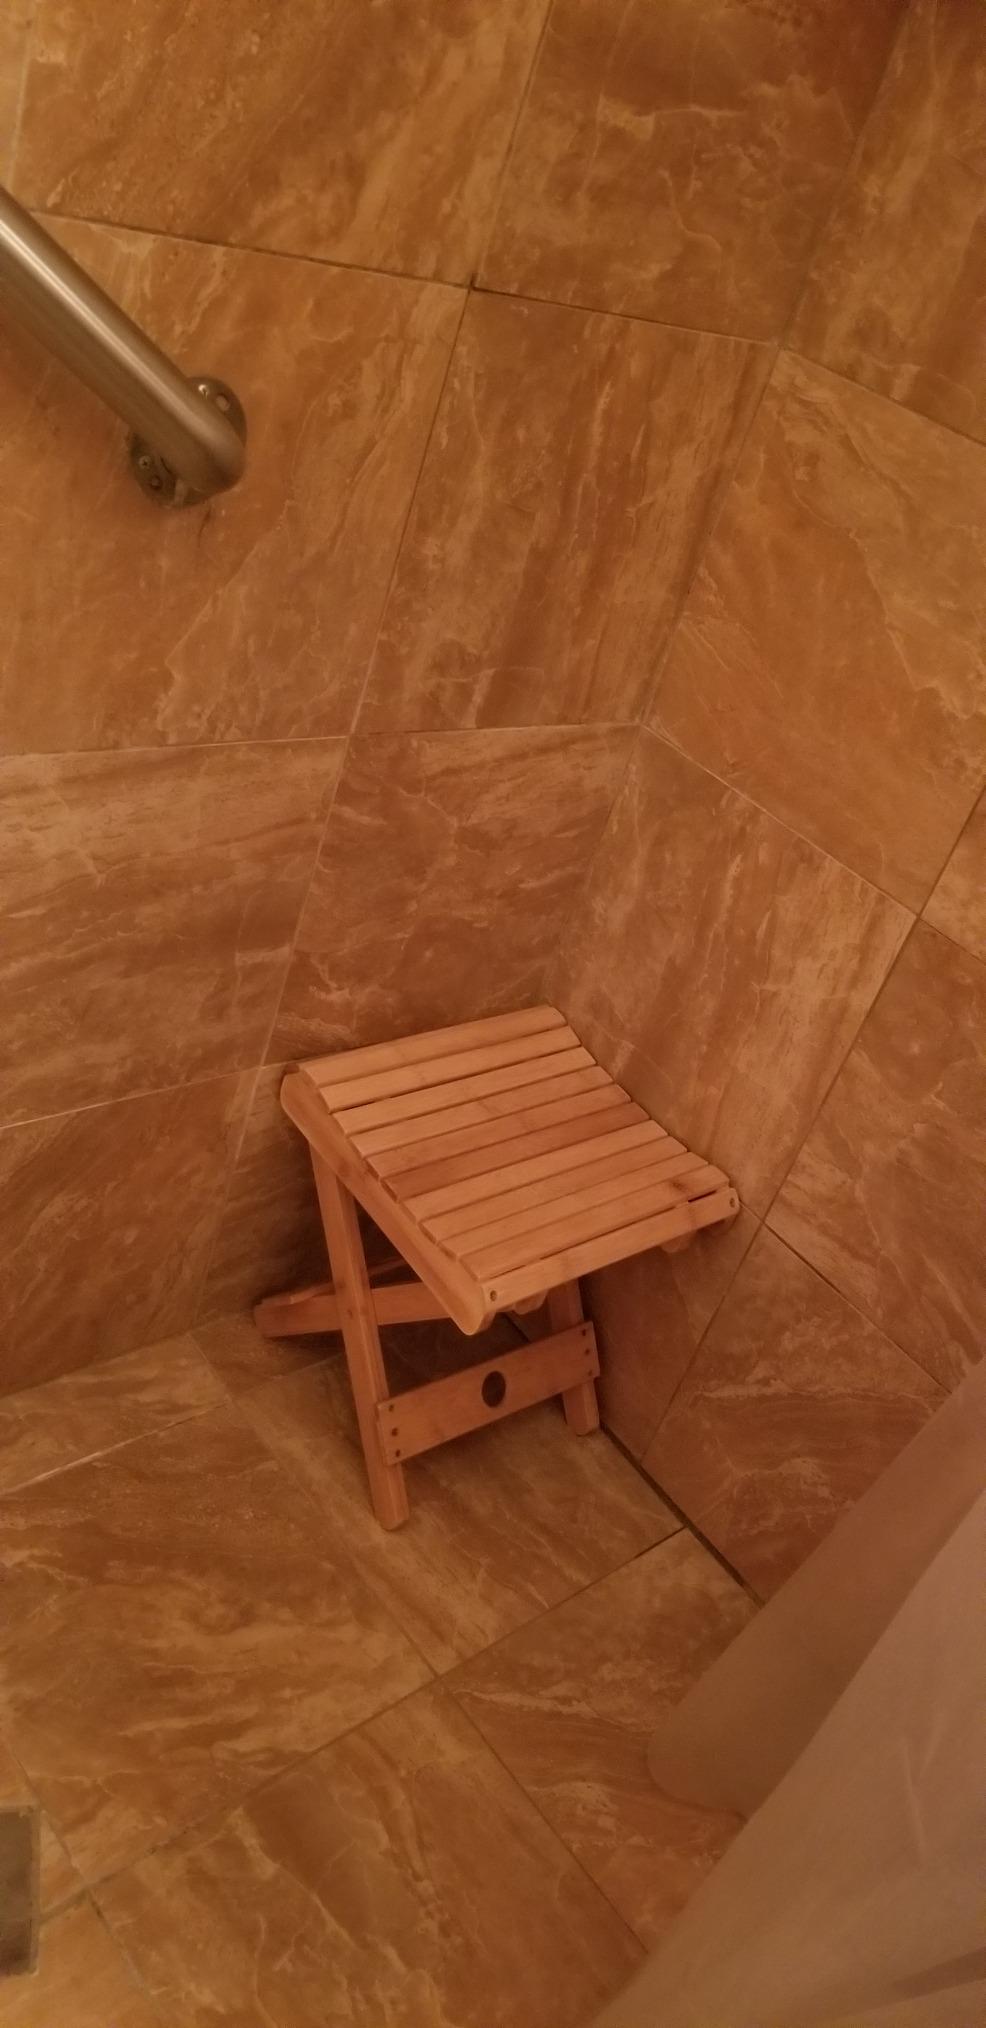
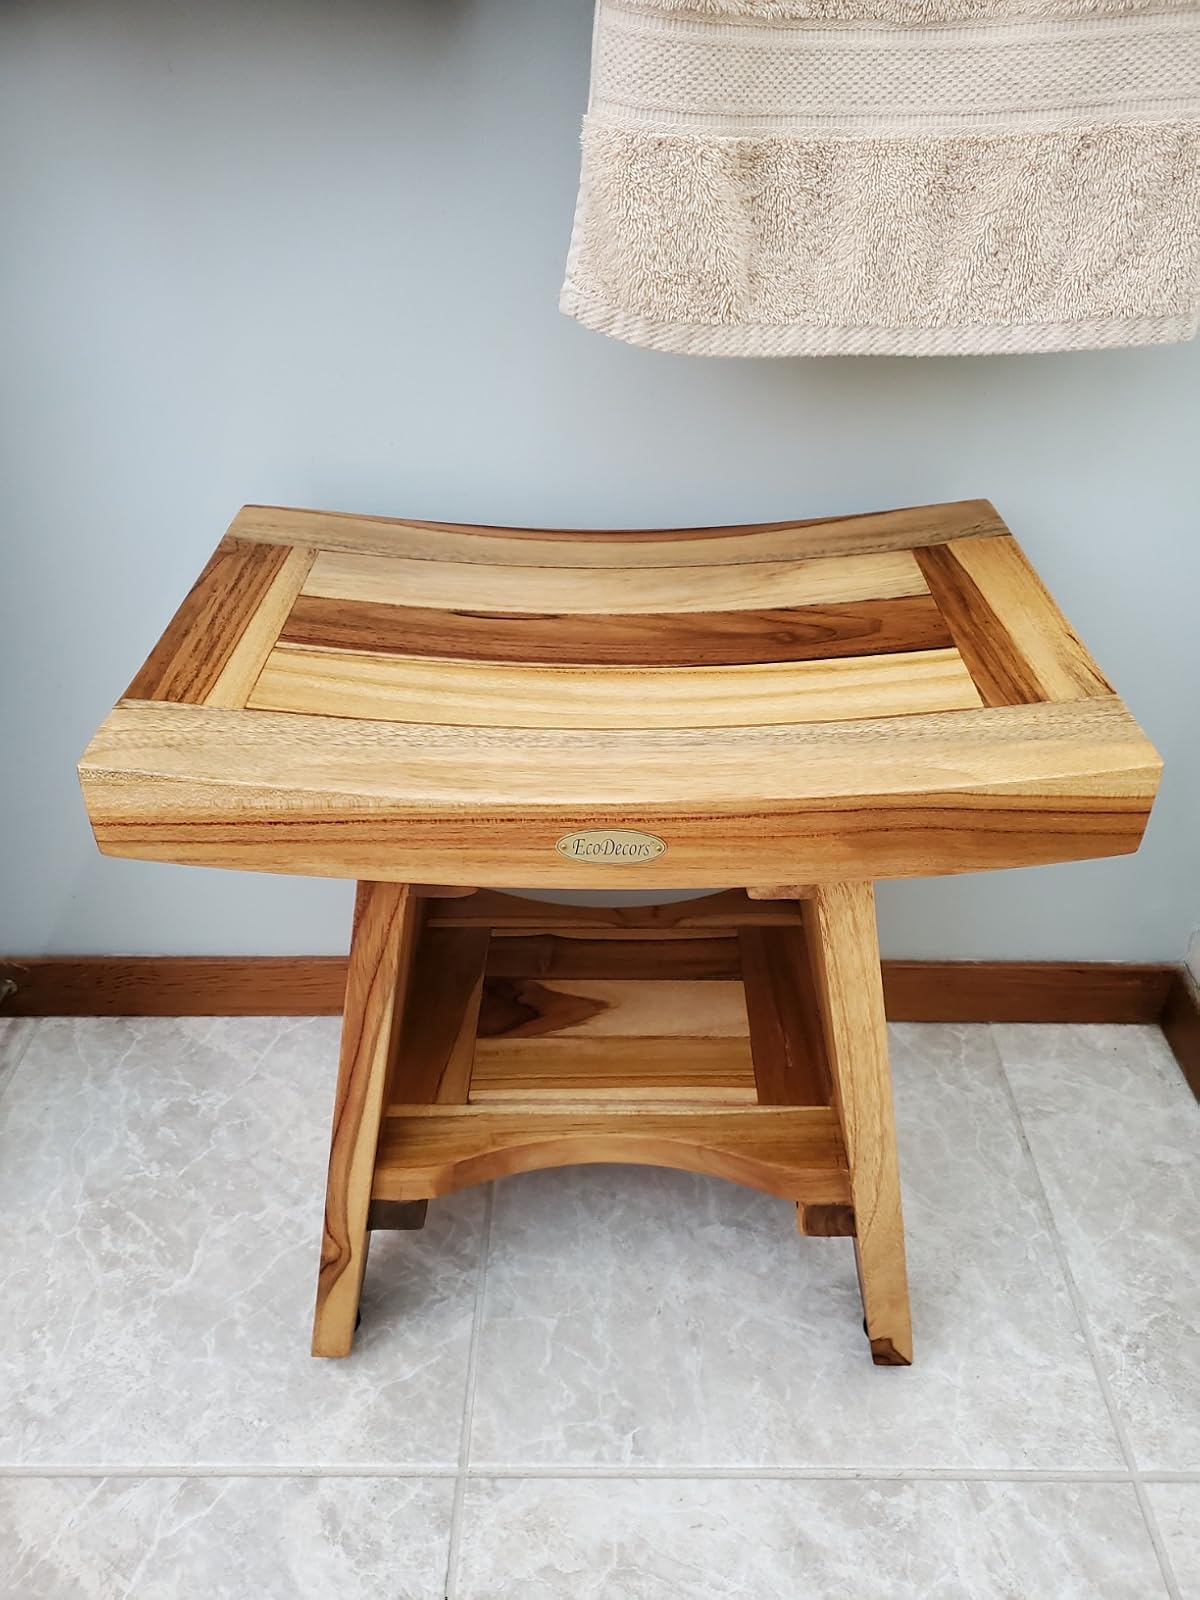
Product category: stool
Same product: no